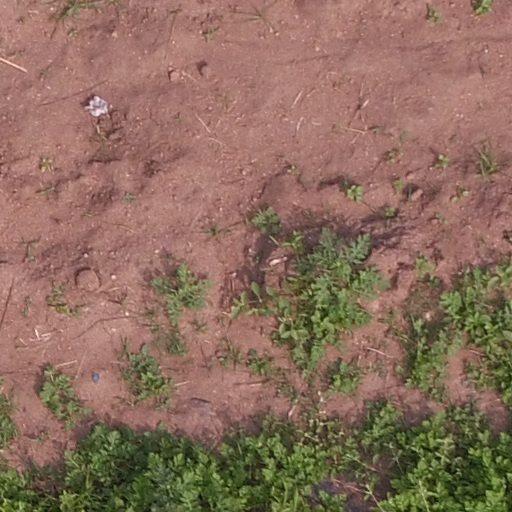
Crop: maize; corn